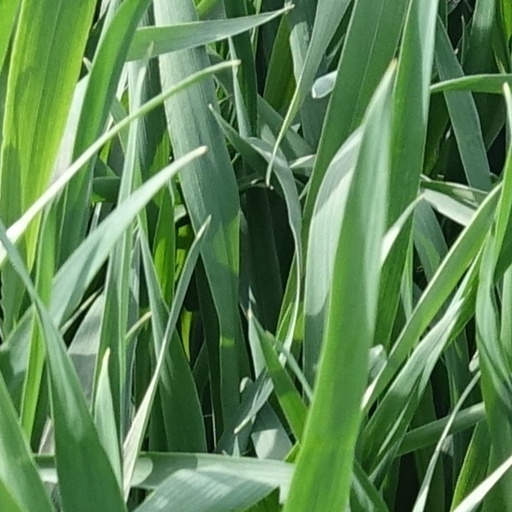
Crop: wheat